RR Haywood

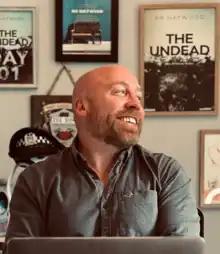

Richard Haywood (born 17 May 1975), who writes under the pen name RR Haywood, is one of the UK's bestselling self-published authors.